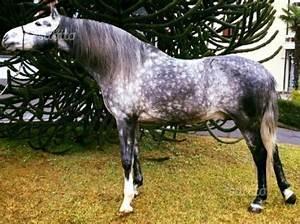
horse